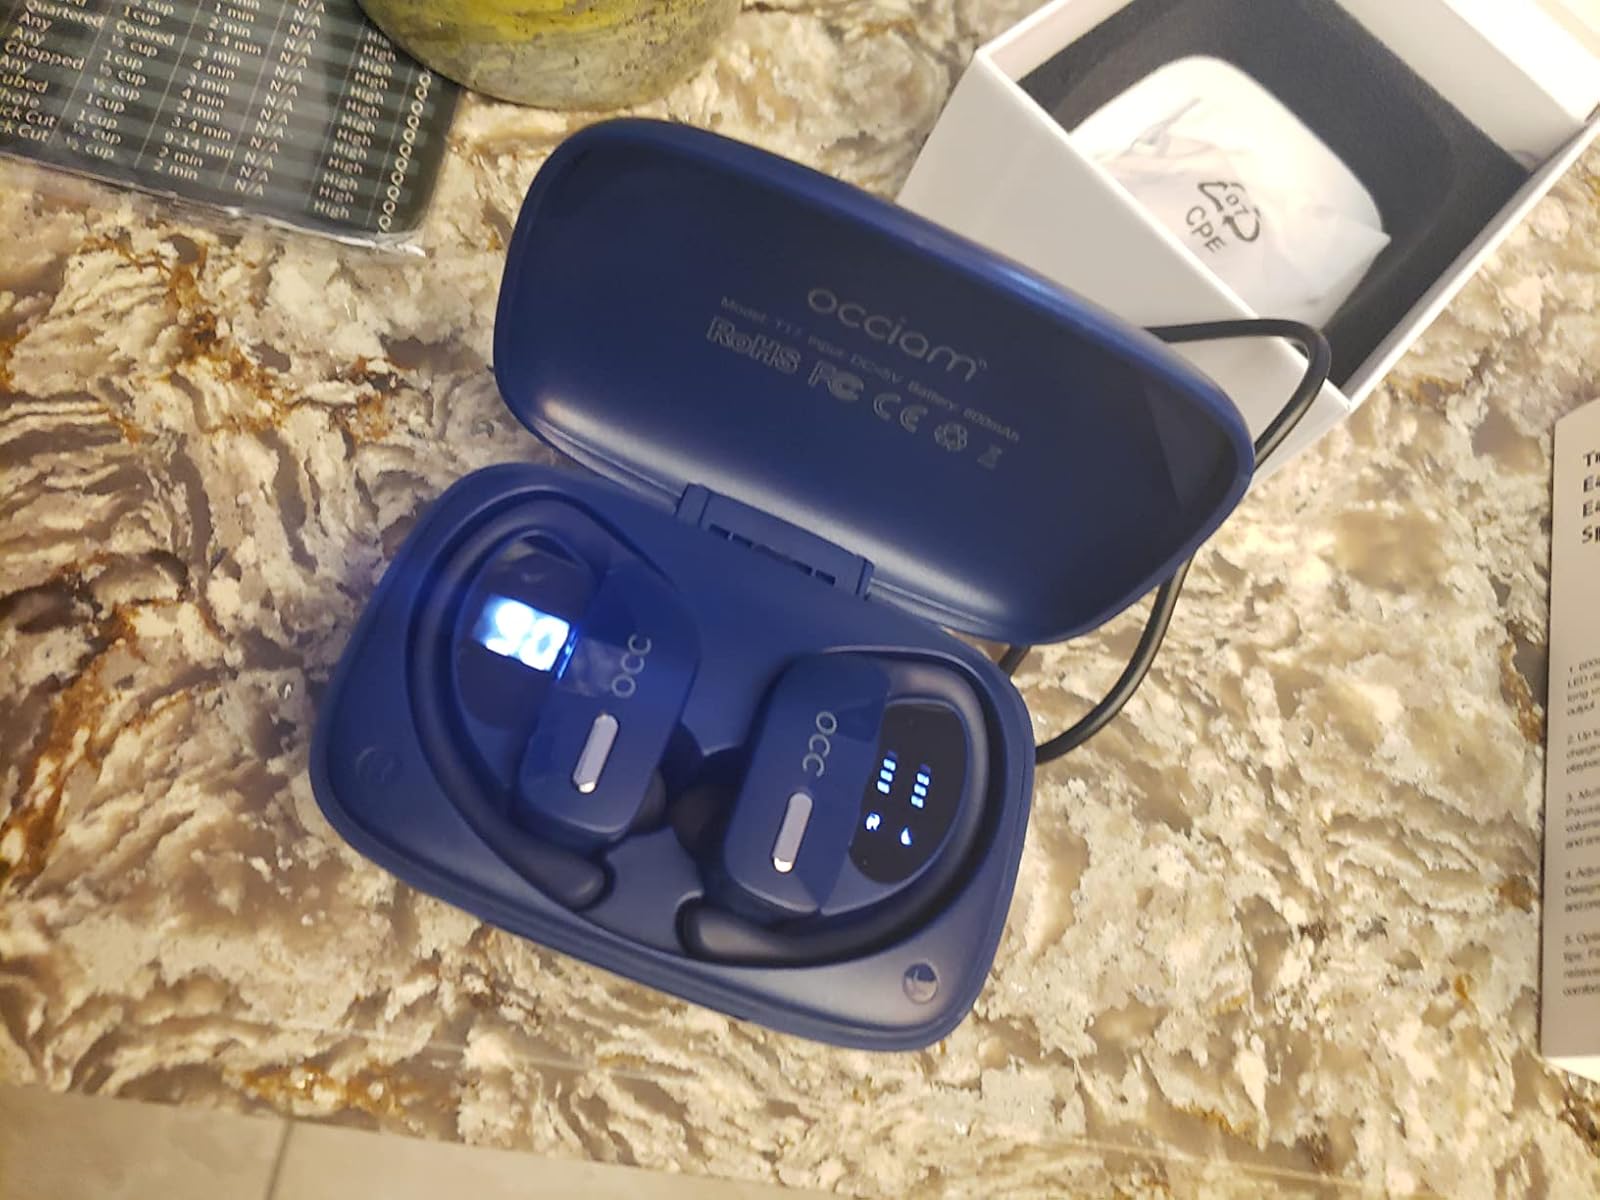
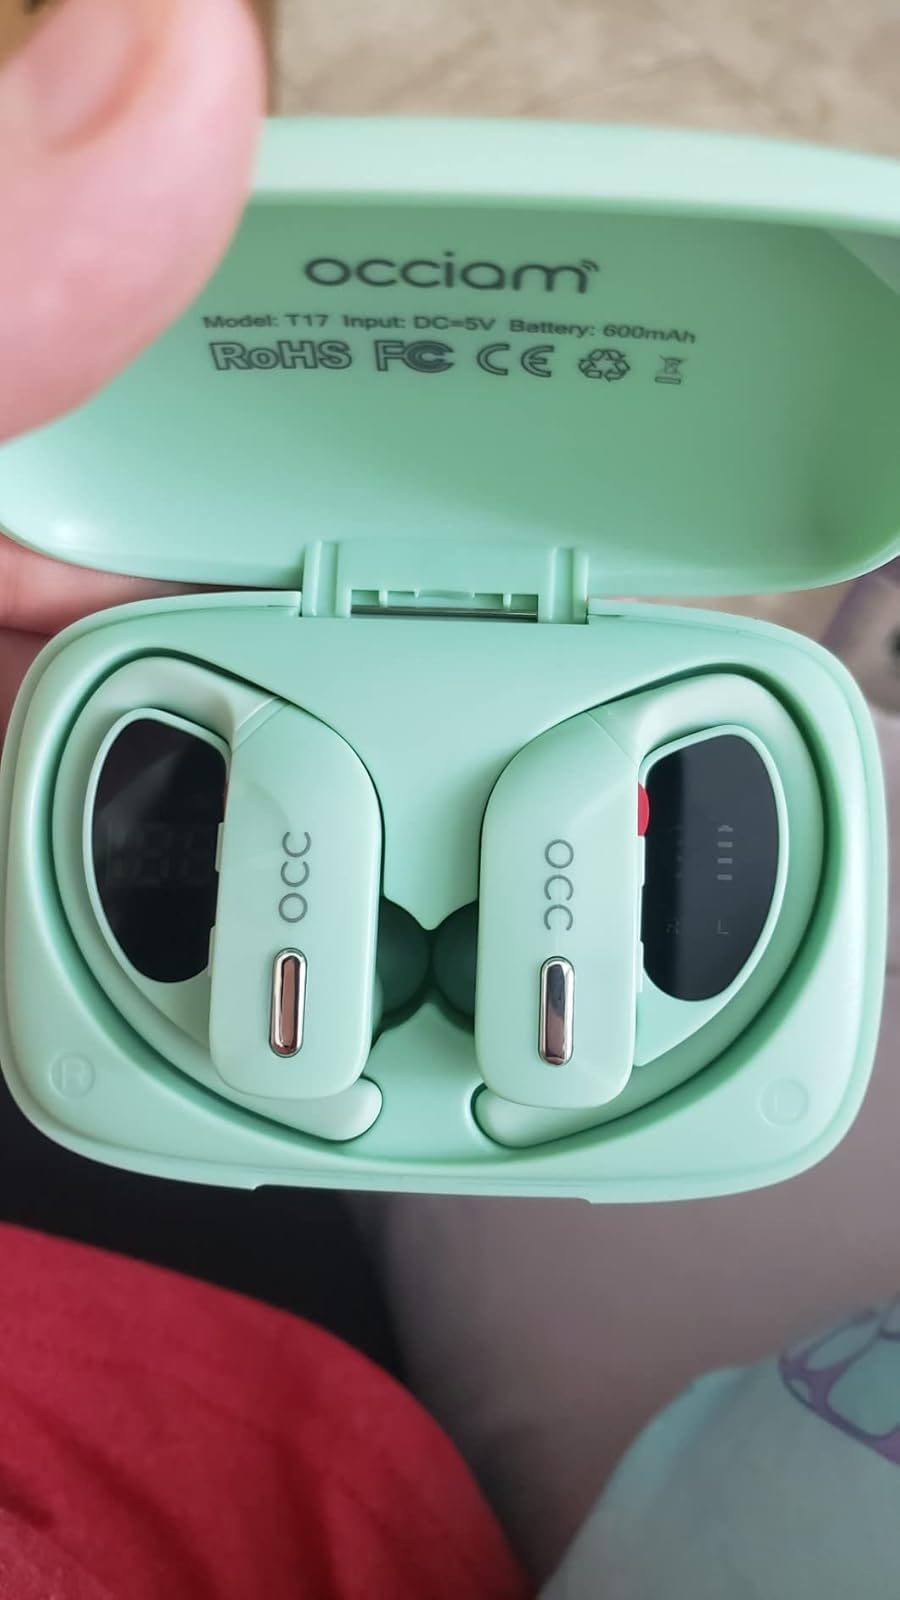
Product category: earbuds
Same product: no